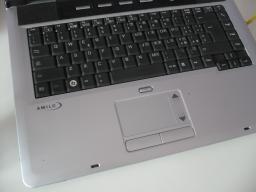
Label: Background_without_leaves